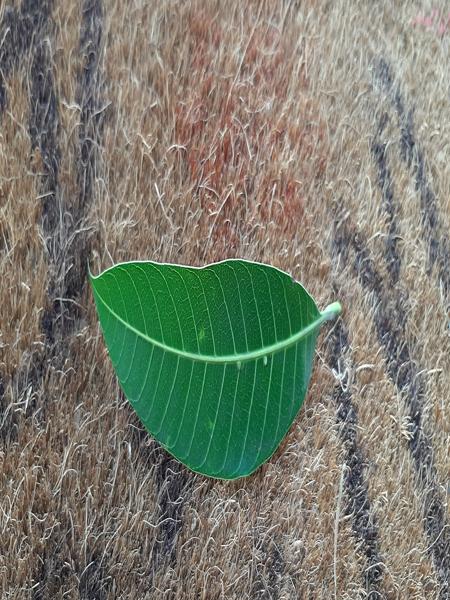
Plant: Mango